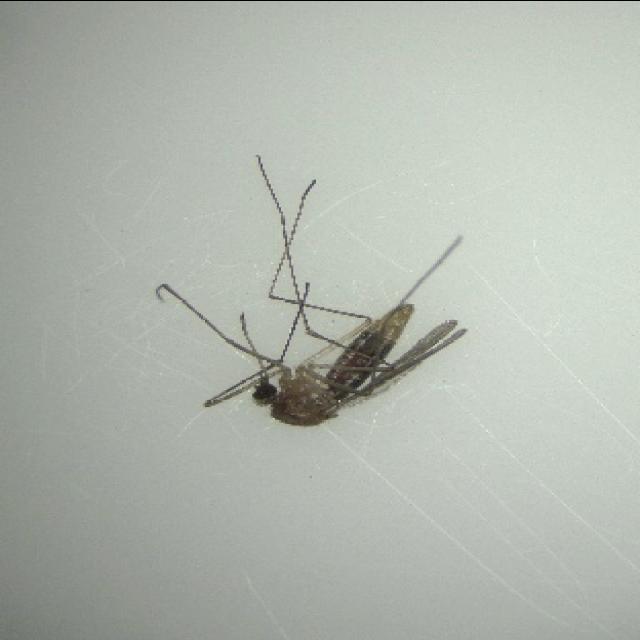
Species: culex_pipiens